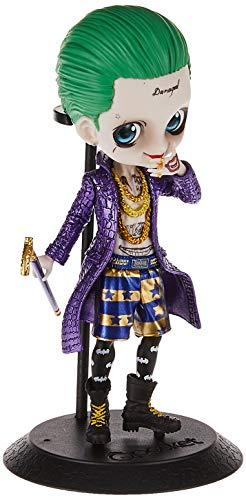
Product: Banpresto BP35750 Suicide Squad Q Posket-Joker-(B: Special Color Ver), Multicolor
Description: Great Condition.
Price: $17.73
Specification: ProductDimensions:4x4x5.5inches|ItemWeight:5.9ounces|ShippingWeight:5.9ounces(Viewshippingratesandpolicies)|ASIN:B07JMHK2P5|Itemmodelnumber:BP35750|Manufacturerrecommendedage:15months-5years